Cape Breton Regional Municipality

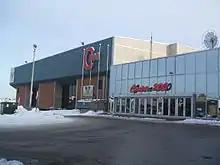
Centre 200, Sydney, Nova Scotia

The region is home to several festivals of art and music such as the Celtic Colours International Festival, Lumiere Art at Night, the Cape Breton International Drum Festival, Makin' Waves, and Gobblefest Music Festival. The area is also known for its vibrant music scene, which includes celtic, singer-songwriter, and country artists, as well as underground alternative rock, metal, and punk bands who have played the local circuit since the mid to late 1990s. Among the musicians from CBRM was Canadian country singer Rita MacNeil from the CBRM community of Big Pond, and known for her songs including "Flying On Your Own" and "Working Man." Other notable artists include Tom Fun Orchestra, Slowcoaster, Pretty Archie, Matt Minglewood, Jordan Musycsyn, Carmen Townsend, Morgan Toney, Alicia Penney, and Fire Valley Fire.